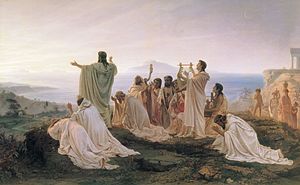
Pythagoræer
Pythagoræere hilser solopgangen, maleri af Fjodor Bronnikov.
Pythagoræerne var et broderskab eller religiøst fællesskab, grundlagt af filosoffen Pythagoras i den græske koloni Kroton i Syditalien.